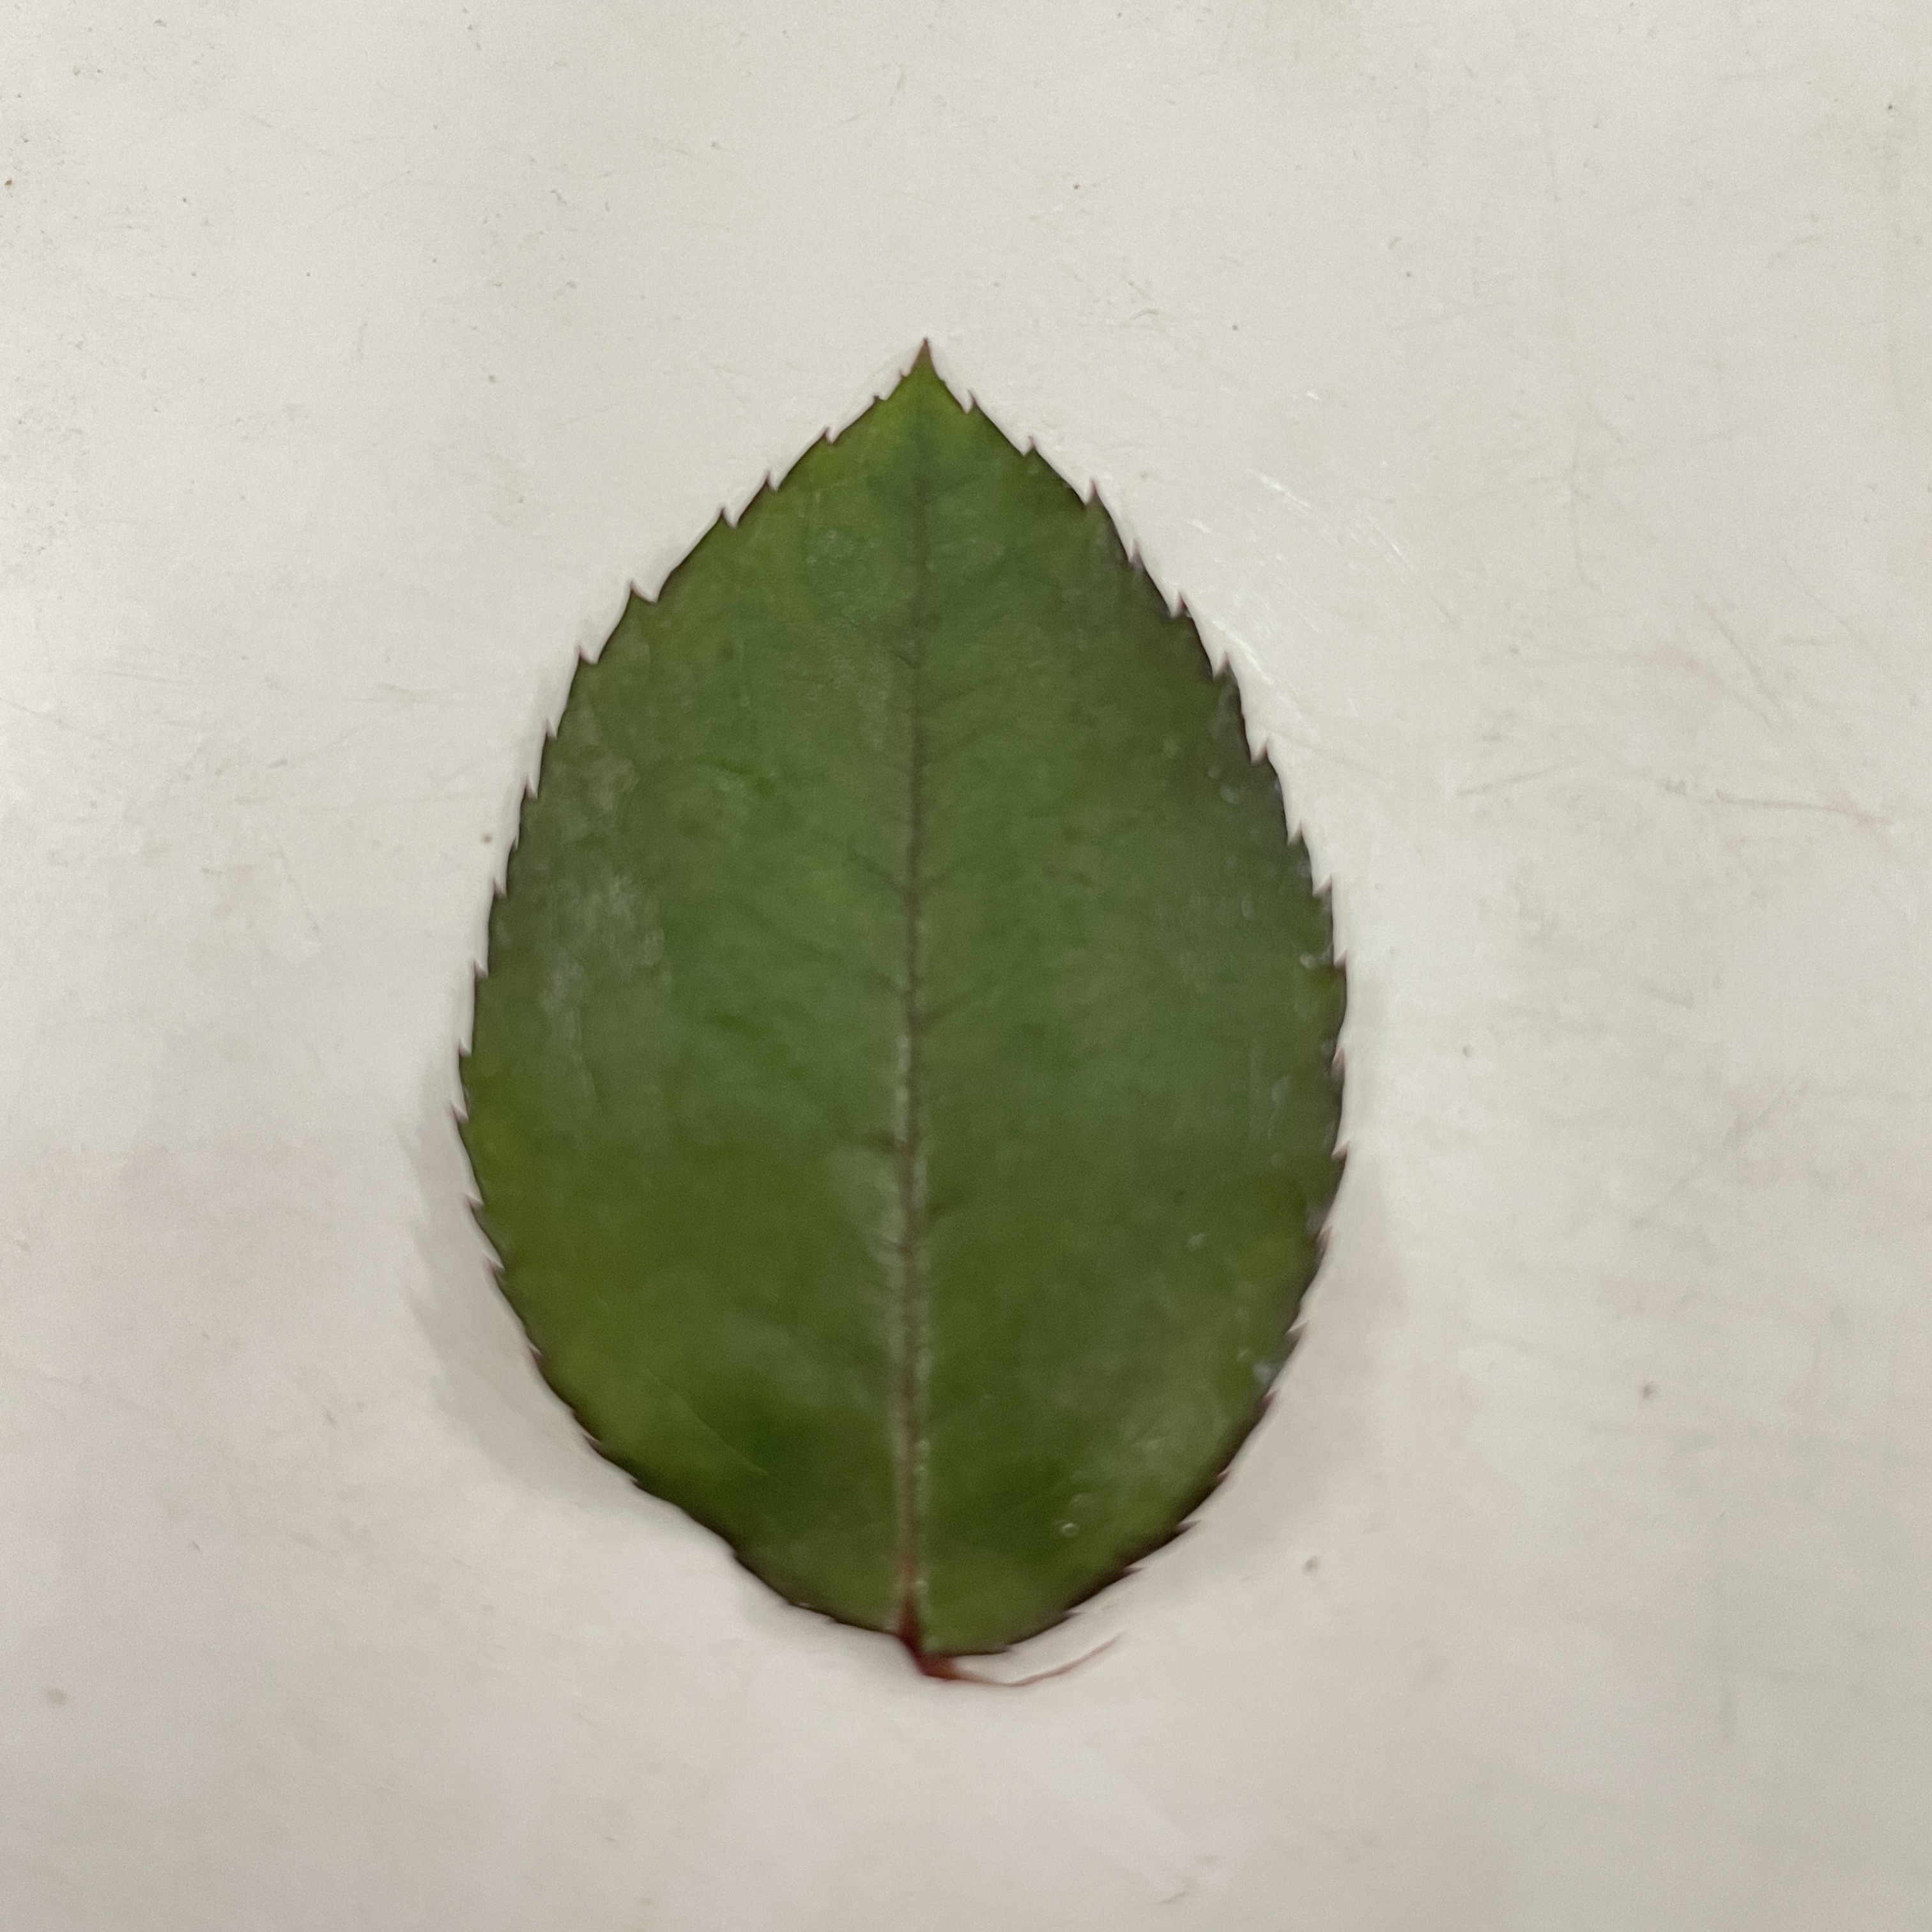
Label: Healthy Leaf